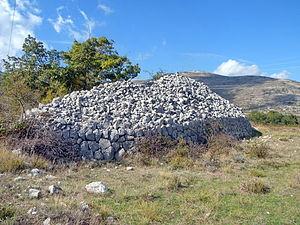
Clapier remarquable
Un clapier est un amas de pierres regroupées à dessein par l'Homme pour dégager un champ des roches les plus massives qui nuisent à ses qualités agricoles.